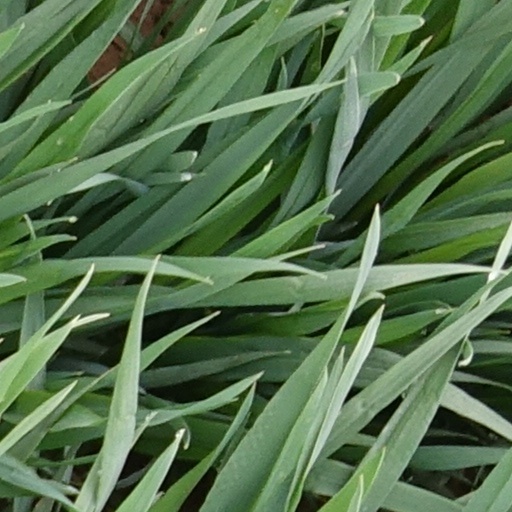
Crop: wheat